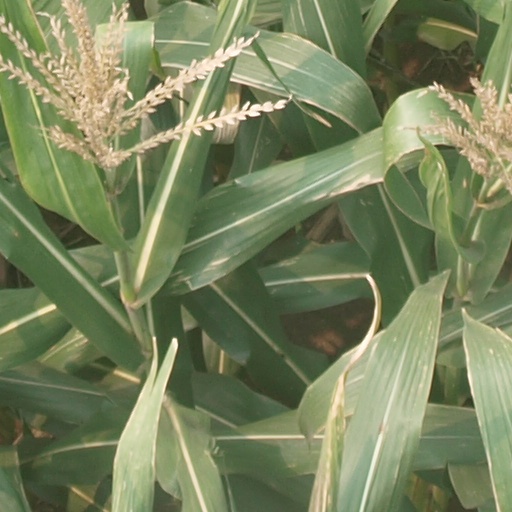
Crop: maize; corn